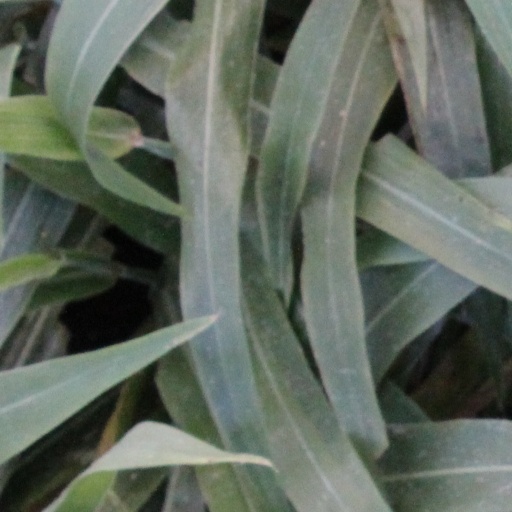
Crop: sorghum